Evelyn Colyer

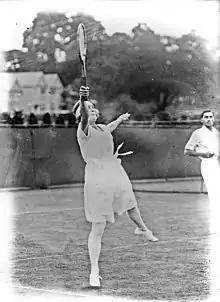

Evelyn Lucy Colyer (later Munro, 16 August 1902 – 4 November 1930) was a female tennis player from Great Britain. With Joan Austin, sister of Bunny Austin, Colyer played doubles in the 1923 Wimbledon final against Suzanne Lenglen and Elizabeth Ryan. Colyer and Austin were known in the British press as "The Babes." At the 1924 Paris Olympics, she teamed with Dorothy Shepherd-Barron to win a bronze medal in the women's doubles event.